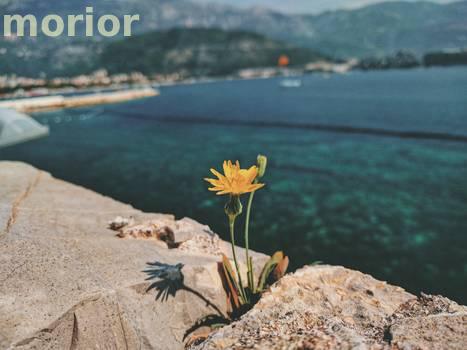
Label: Watermark